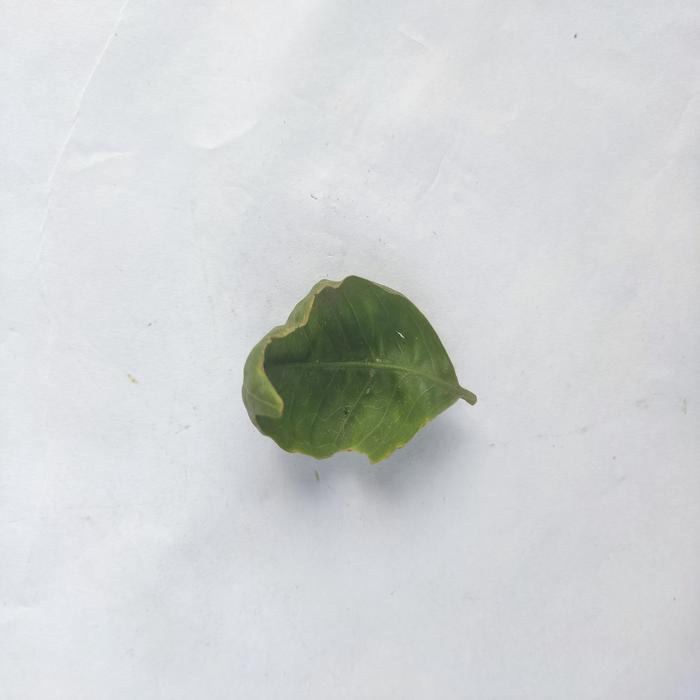
Crop: Aegle Marmelos
Leaf condition: Leaf_Curl